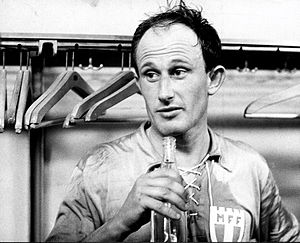
Ingvar Svahn
Ingvar Svahn var en svensk fodboldspiller, der mellem 1961 og 1970 spillede 19 kampe og scorede to mål for Sveriges landshold. På klubplan tilbragte han størstedelen af karrieren hos Malmö FF i hjemlandet. Her var han med til at vinde tre svenske mesterskaber og en udgave af Svenska Cupen.